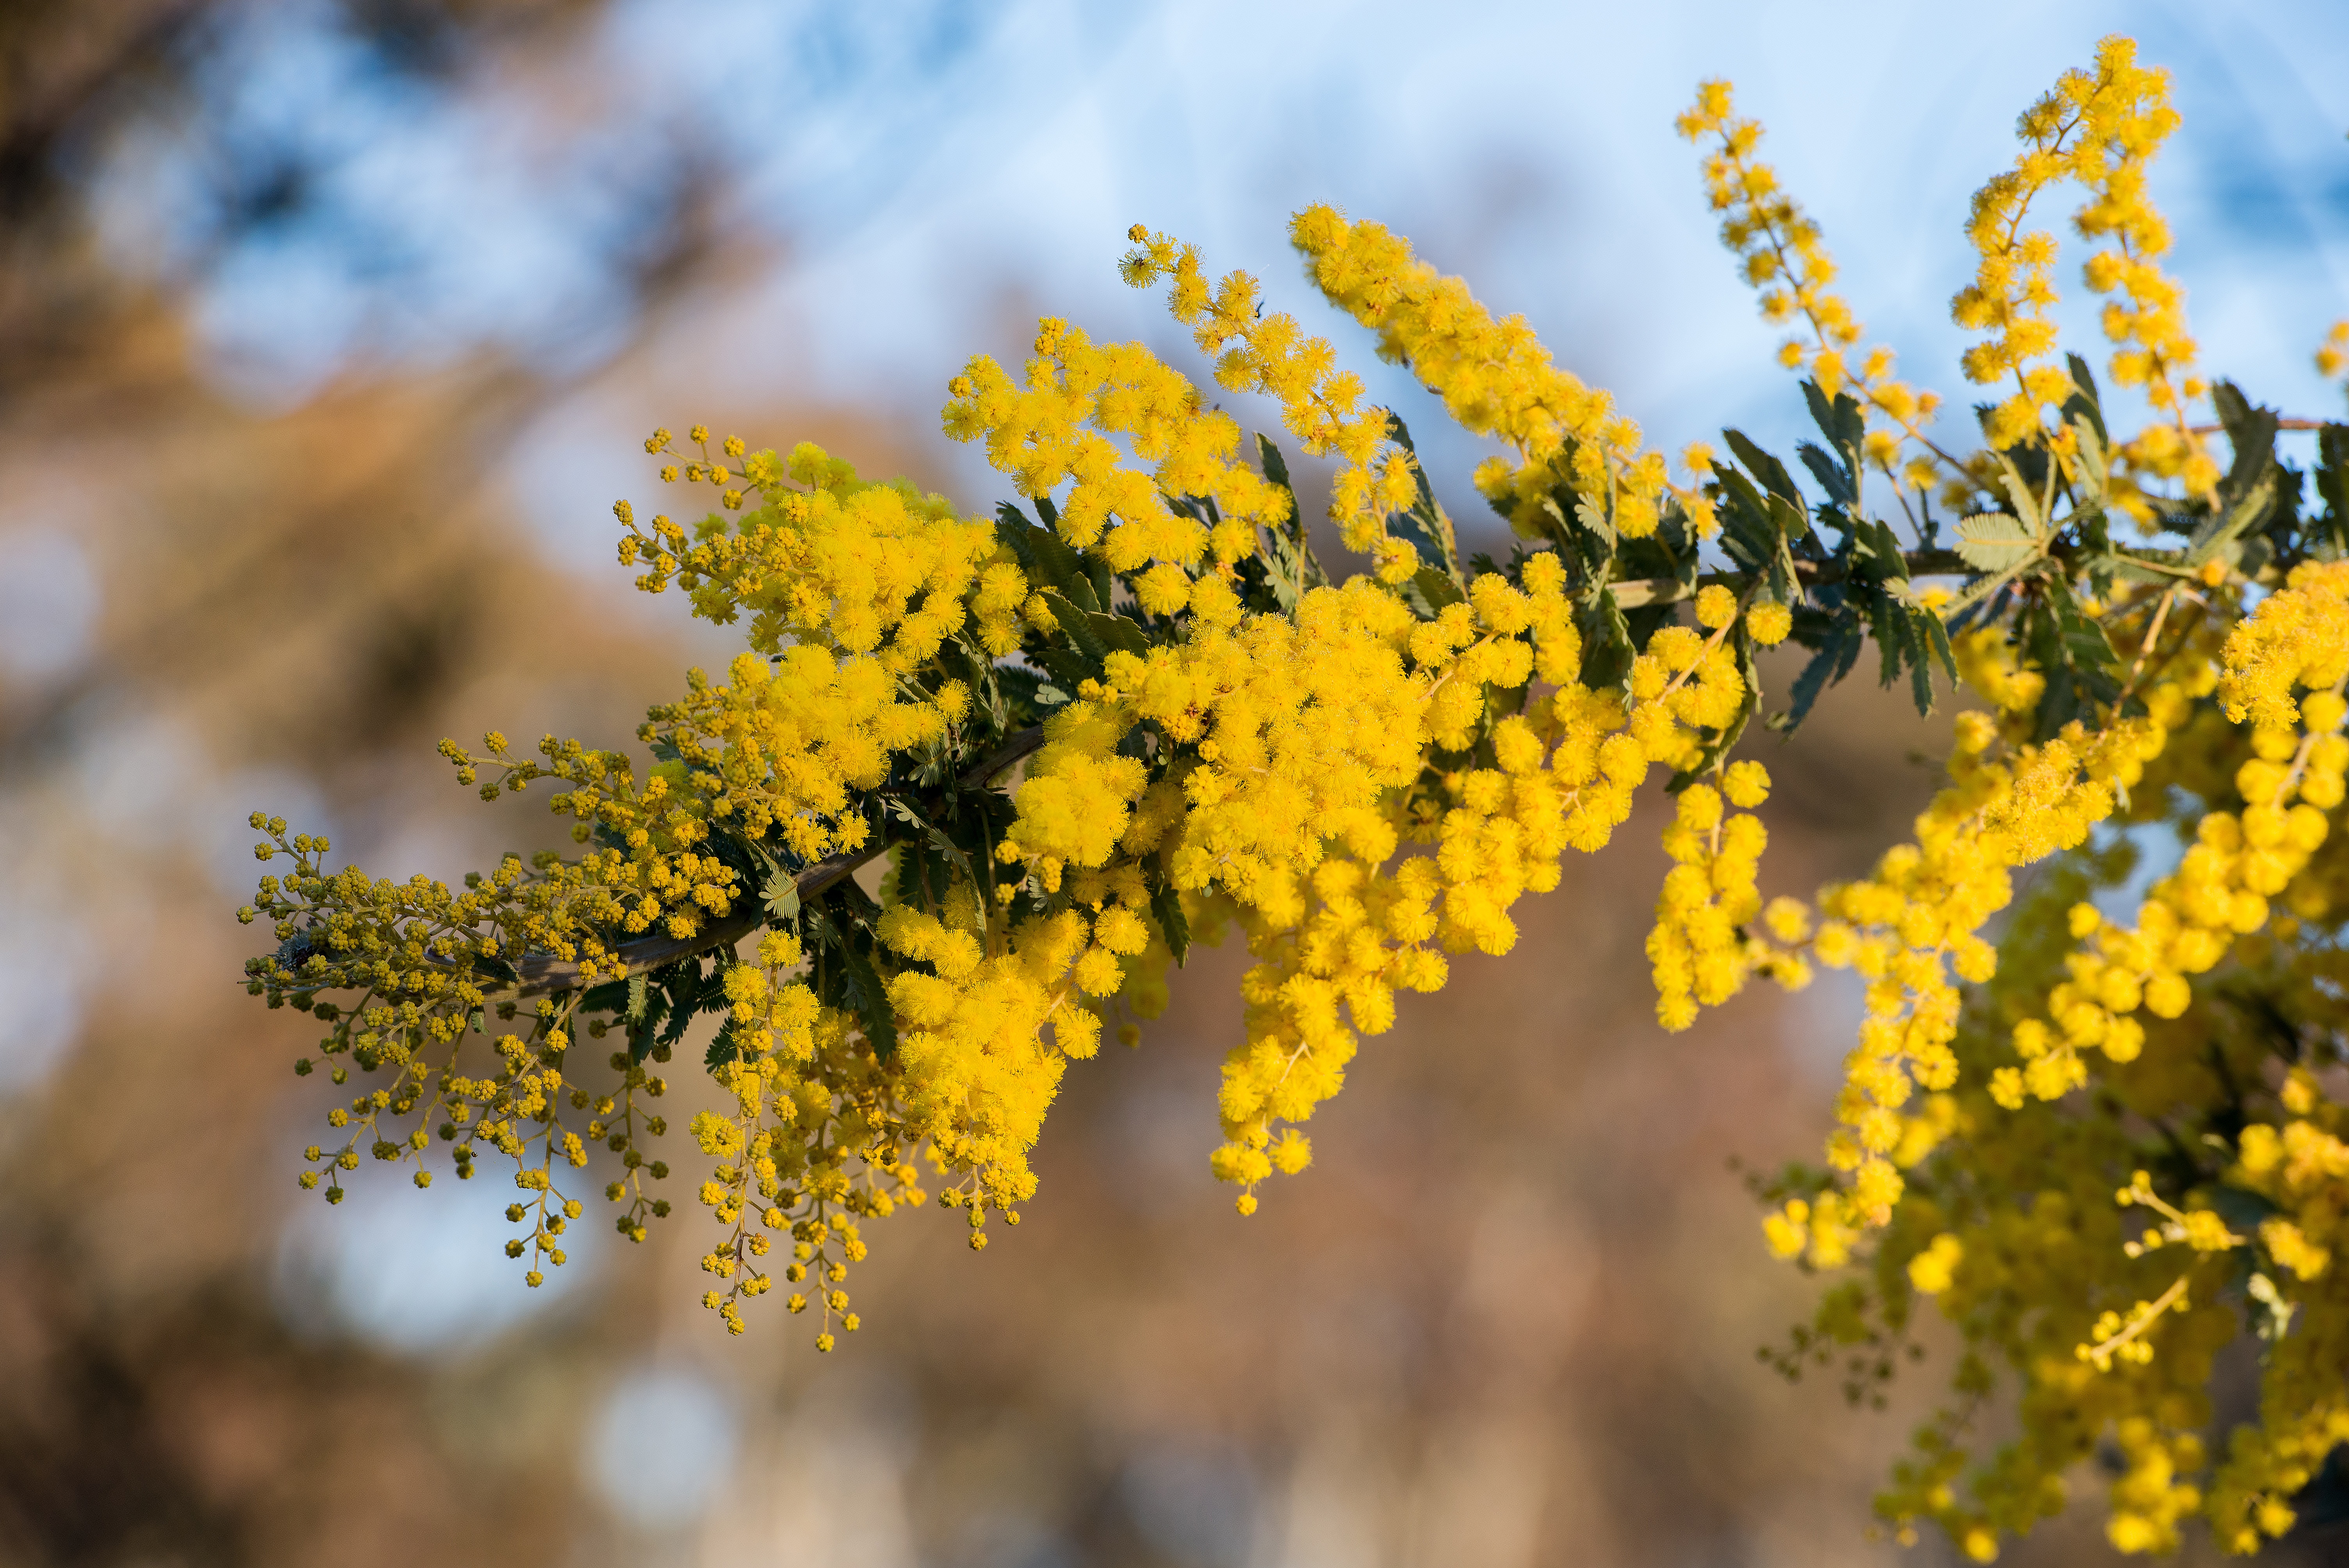
tree, nature, branch, blossom, plant, sunlight, leaf, flower, food, spring, green, produce, autumn, botany, yellow, flora, season, wildflower, shrub, mimosa, macro photography, flowering plant, woody plant, land plant